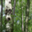
Label: forest